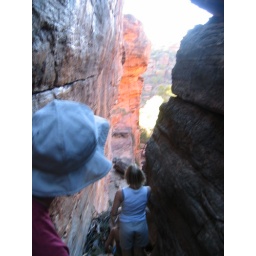
Gorge walking in Kalbarri, monkey (before he invested in his cork hat) and Hannah picturedKalbarri NP WA